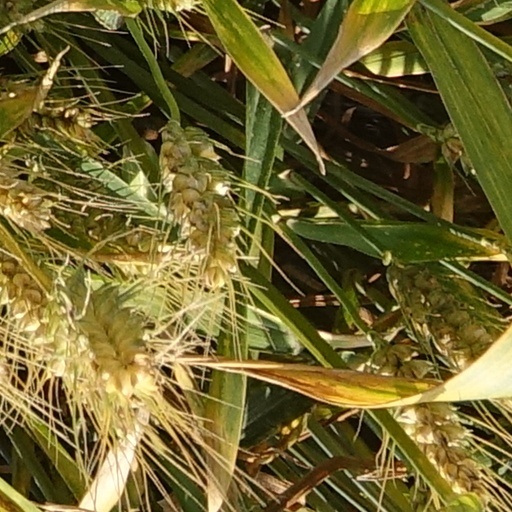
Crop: wheat